Manhunters (DC Comics)

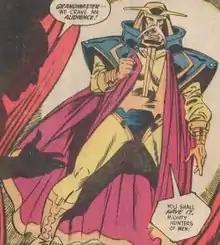
A Grandmaster from "Millennium" #1.

Years later, it is revealed that the Manhunters not only still exist, but have infiltrated the lives of most superheroes with their agents. They even manage to infiltrate the Olympian Gods, one of their number posing as the goat god Pan, as shown during the "Challenge of the Gods" storyline. They reveal themselves when a Guardian and a member of the Zamarons try to evolve some humans into becoming the next Guardians of the Universe, during what becomes known as the Millennium crisis. On this occasion, there is a massive counterstrike operation by the heroes against the Manhunters, and it seems that the Grandmaster has finally been destroyed, along with their hidden home planet. Former Privateer Mark Shaw readopts his identity as Manhunter in the wake of the battle, seeking to redeem both the name and himself.